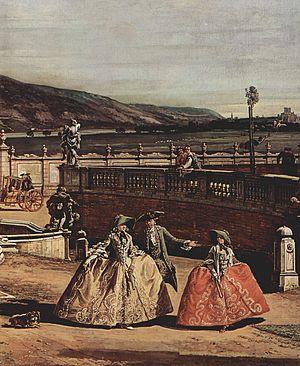
Les paniers sont un sous-vêtement porté au XVIIIᵉ siècle par les femmes pour soutenir leurs jupes. Très larges sur les côtés, plats devant et derrière, ils donnent à la silhouette une forme extrêmement différente de ce que sera, au siècle suivant, la crinoline arrondie en cloche, bien que leur but soit le même : accentuer les courbes féminines naturelles en élargissant visuellement les hanches afin d'affiner la taille.